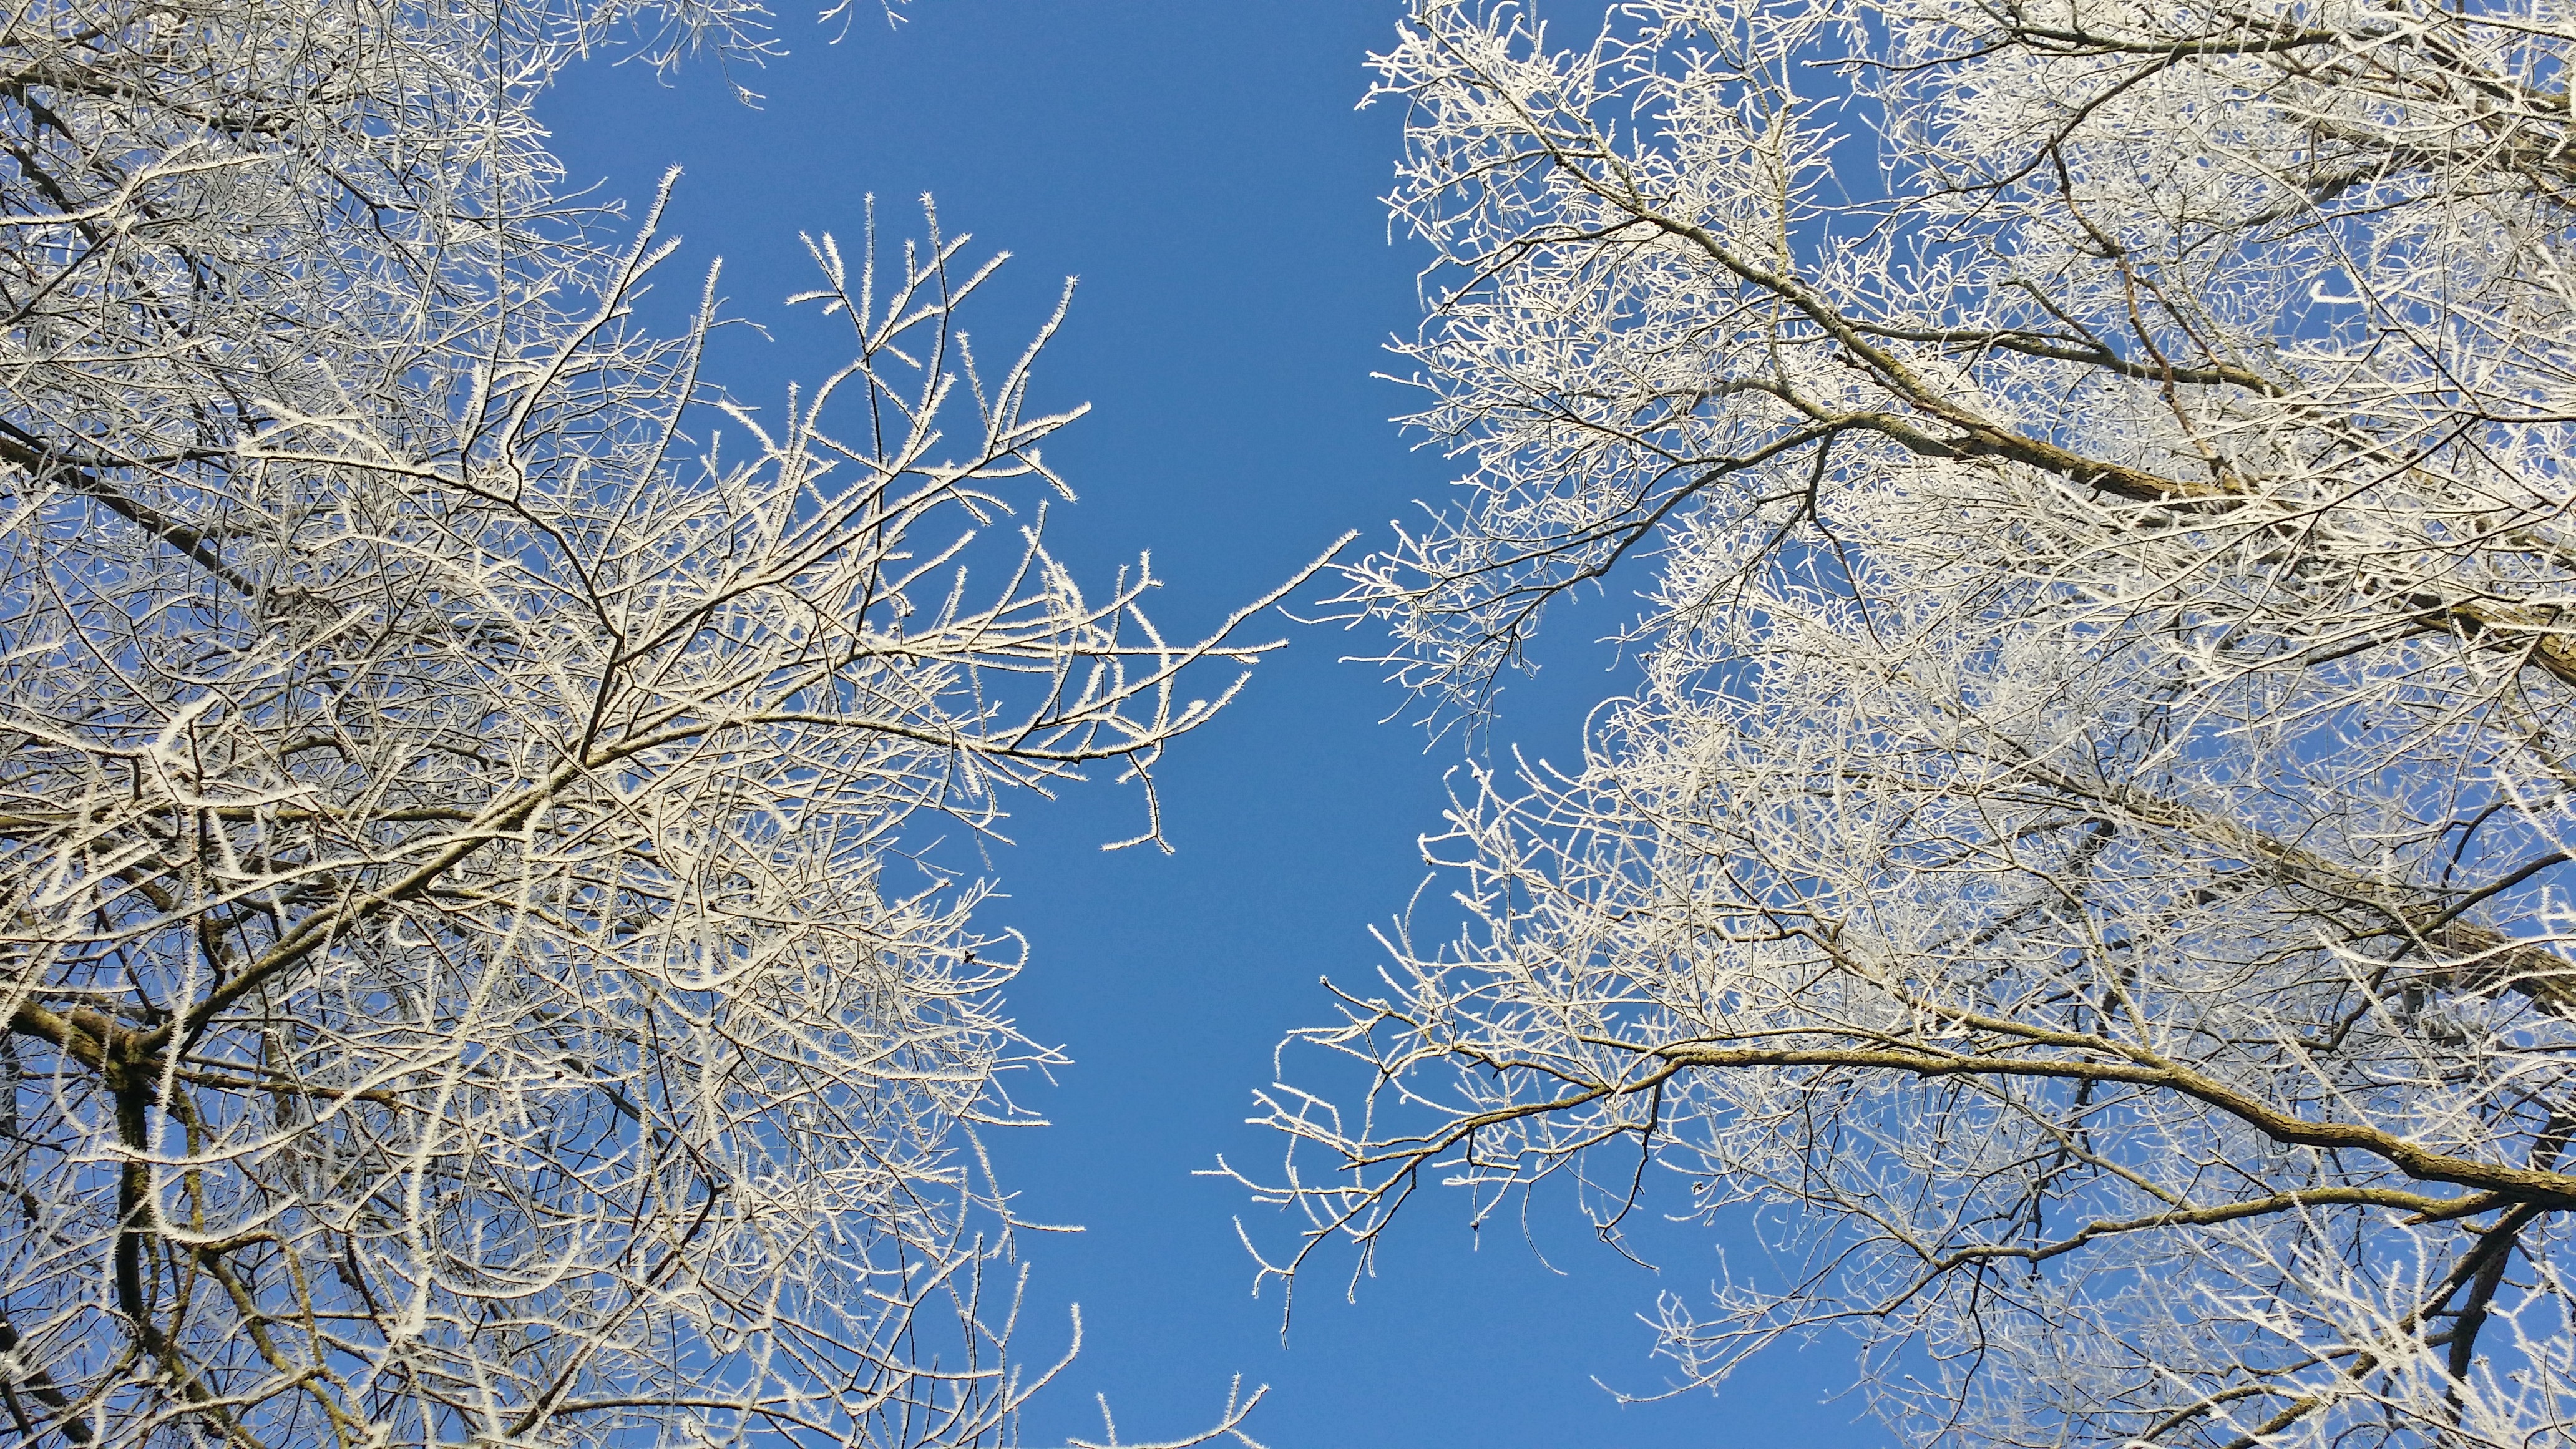
landscape, tree, nature, branch, blossom, snow, winter, plant, sky, sunlight, leaf, flower, frost, ice, spring, weather, season, twig, trees, gel, freezing, brenches, woody plant